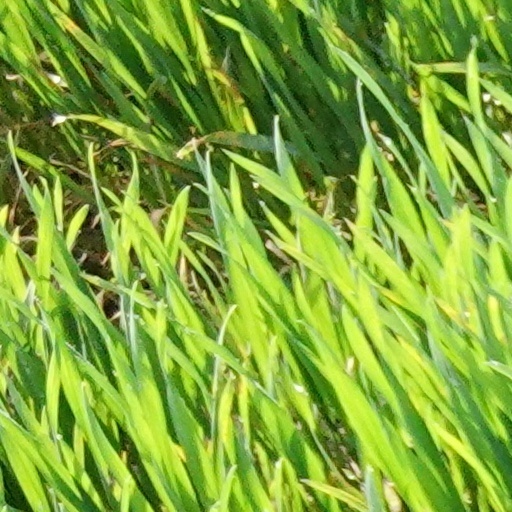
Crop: wheat